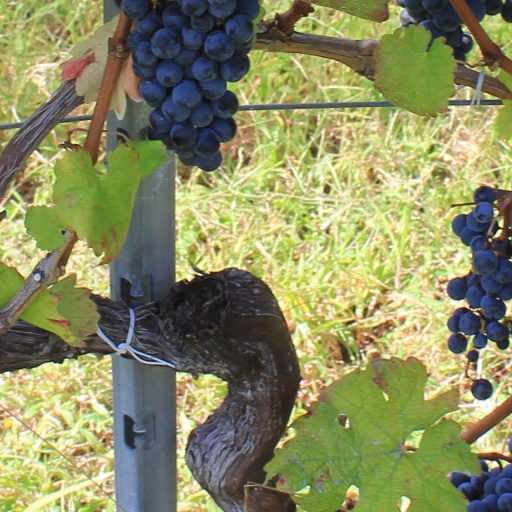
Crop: grape